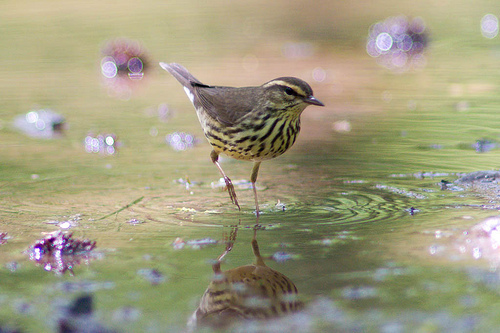
bird with long skinny legs and yellow and black striped belly feathers.
a small bird with a yellow eyebrow, and a yellow bellow with black spots.
this is a bird with a yellow belly, grey back and a small beak.
this bird has a spotted breast, a grey back, and a white superciliary
this bird has a grey back, a white and black spotted belly and breast and a yellow eyebrow.
this bird is yellow with brown and has a very short beak.
bird with brown wings and a yellow and black underbelly and yellow eyebrow.
this bird has dark brown stripes on its yellow stomach.
this is a gray bird with long tarsus and yellow breast and belly with black stripes.
this bird is yellow with brown and has a very short beak.
Species: Northern Waterthrush